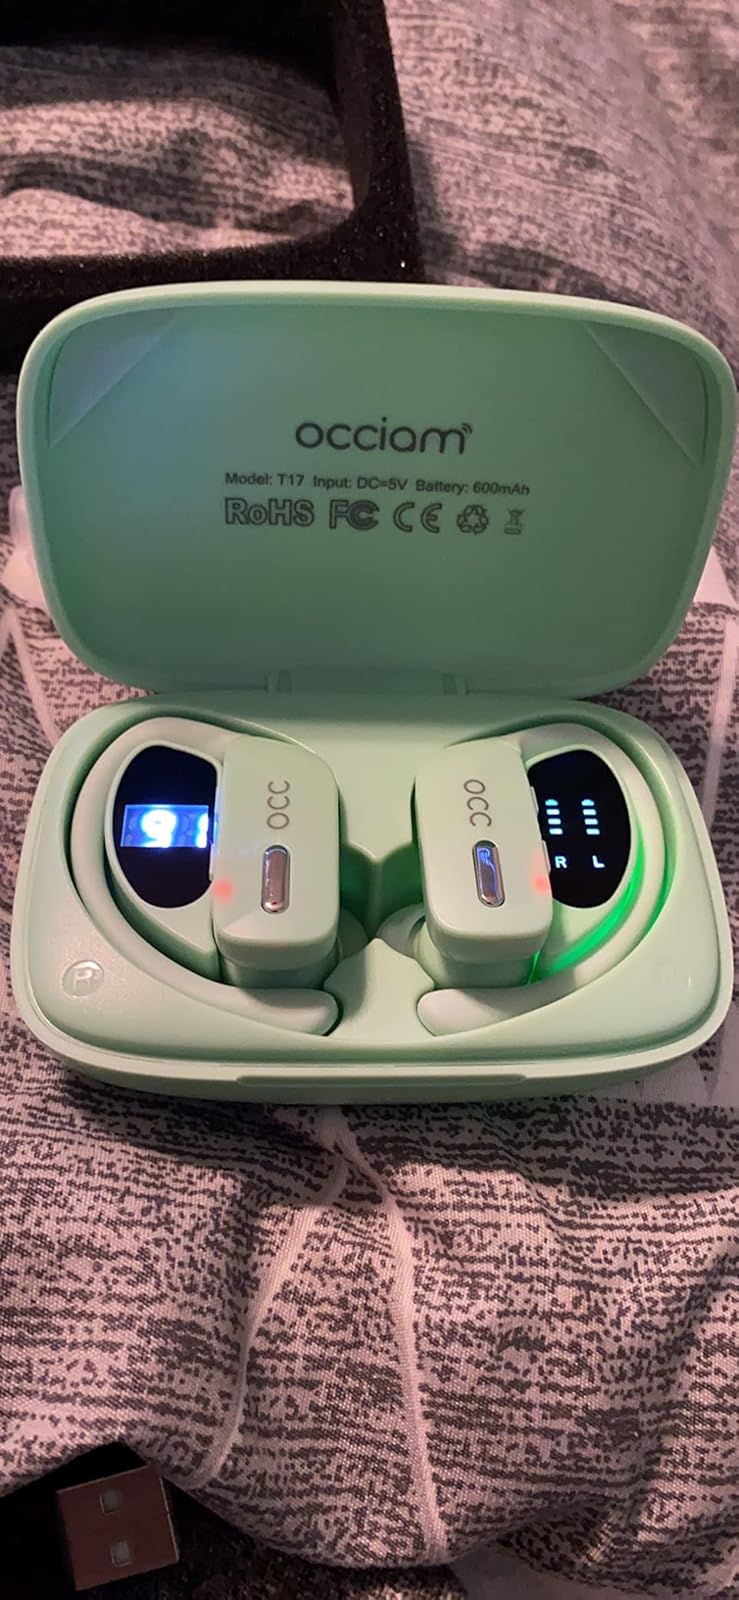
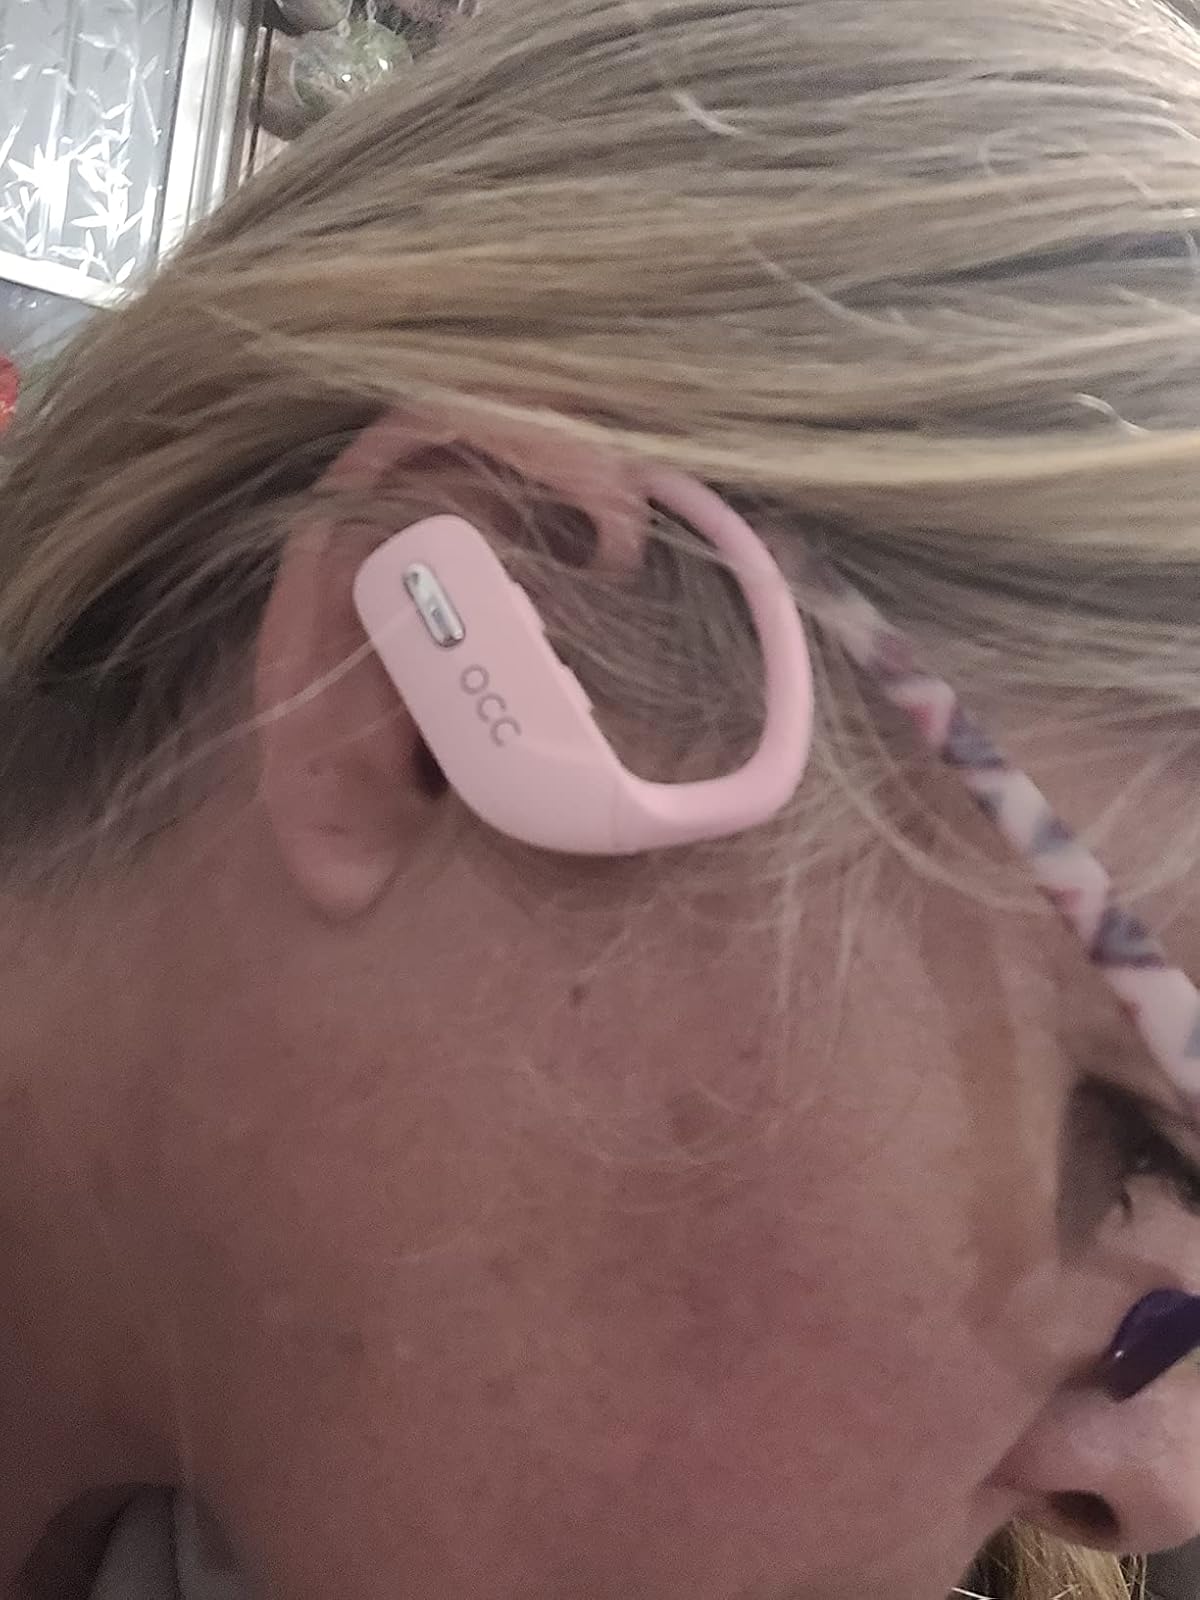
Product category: earbuds
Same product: no